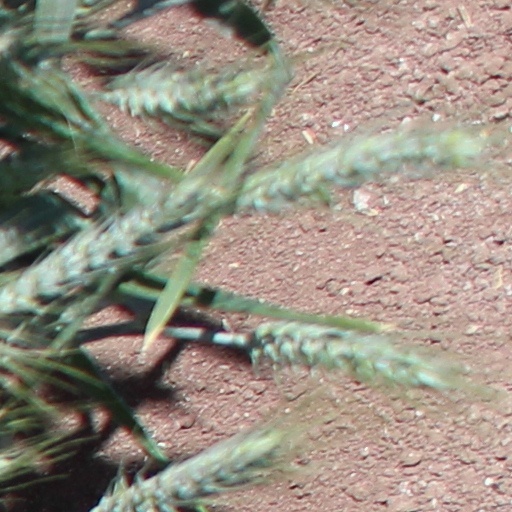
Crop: wheat